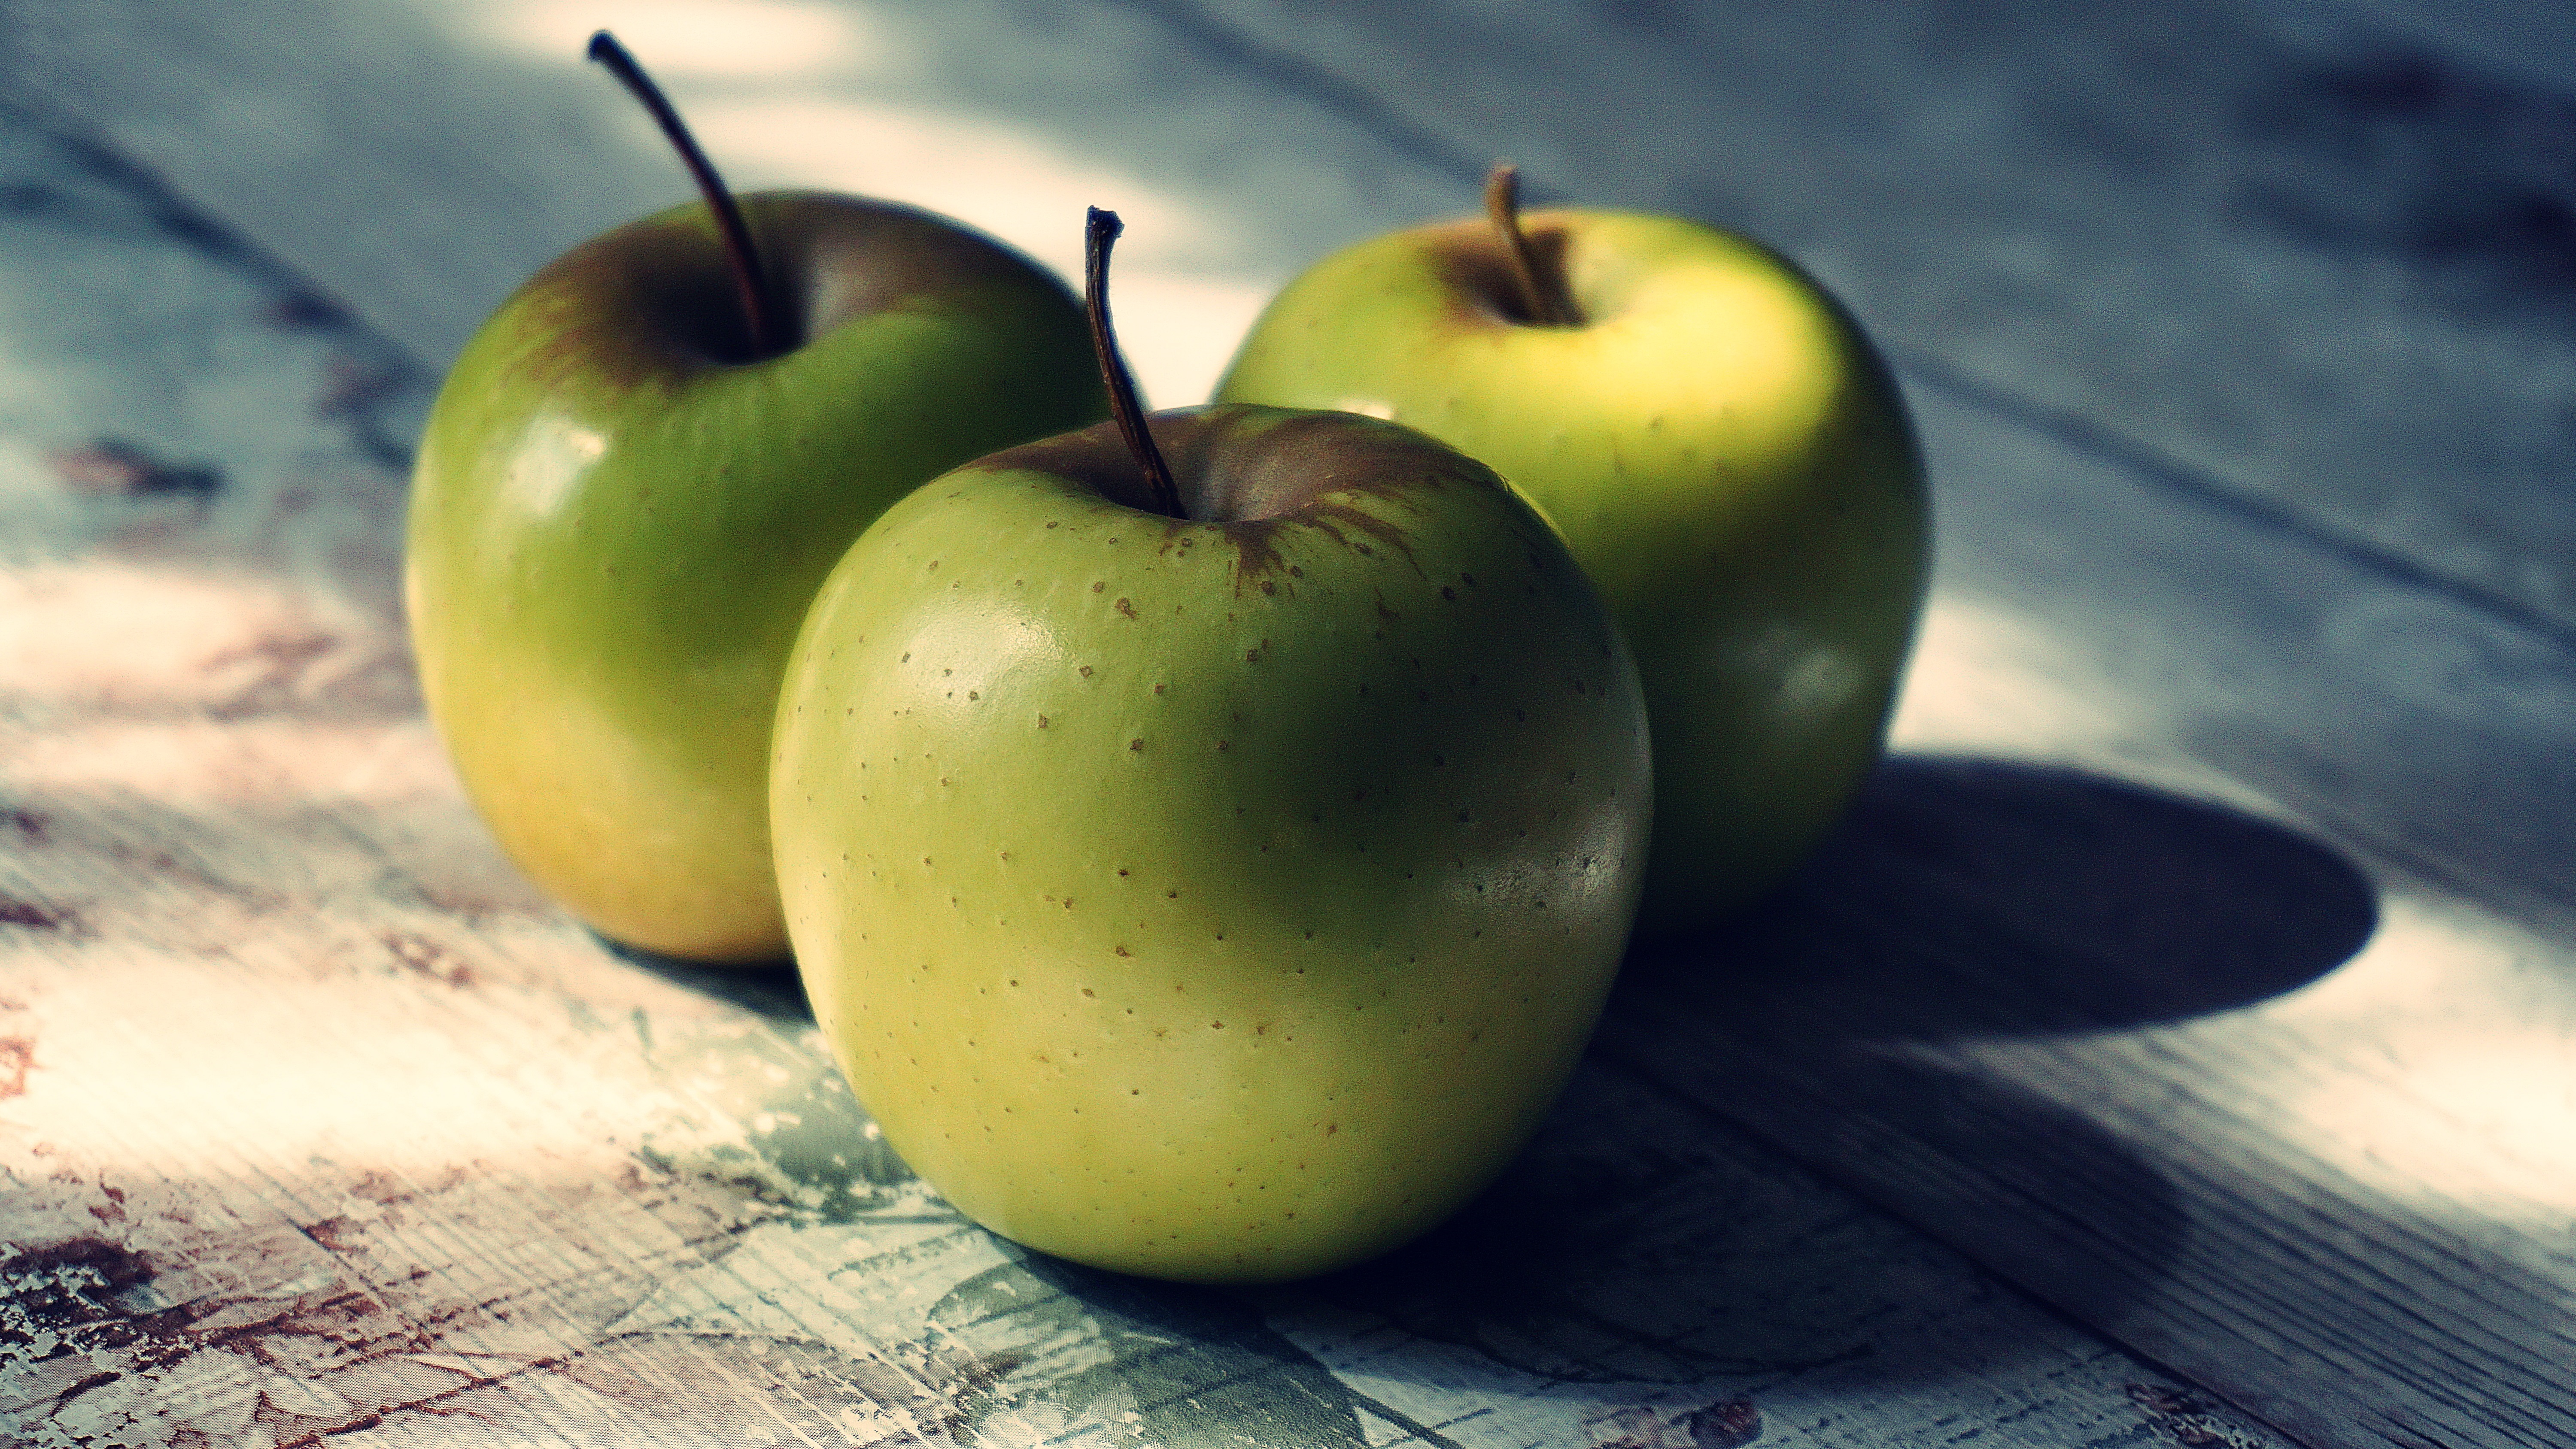
apples, apple, green apples, sunlight, fruit, food, eating healthy, healthy food, raw food, granny smith, produce, still life photography, local food, still life, computer wallpaper